Answer in natural language. Considering the relative positions, where is stainless steel kitchen sink (highlighted by a green box) with respect to abstract rectangle frame on wall (highlighted by a blue box)? Choose between the following options: above or below
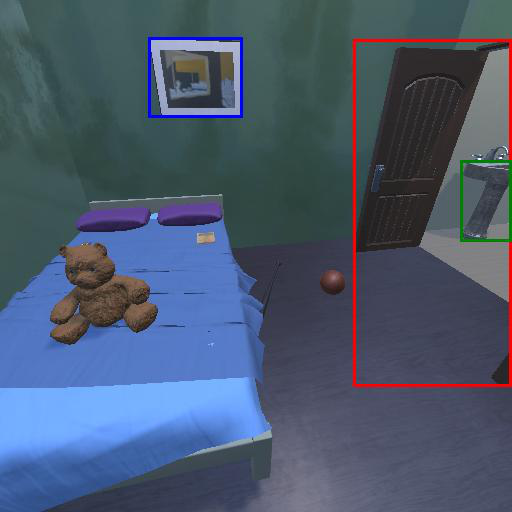
<answer>above</answer>